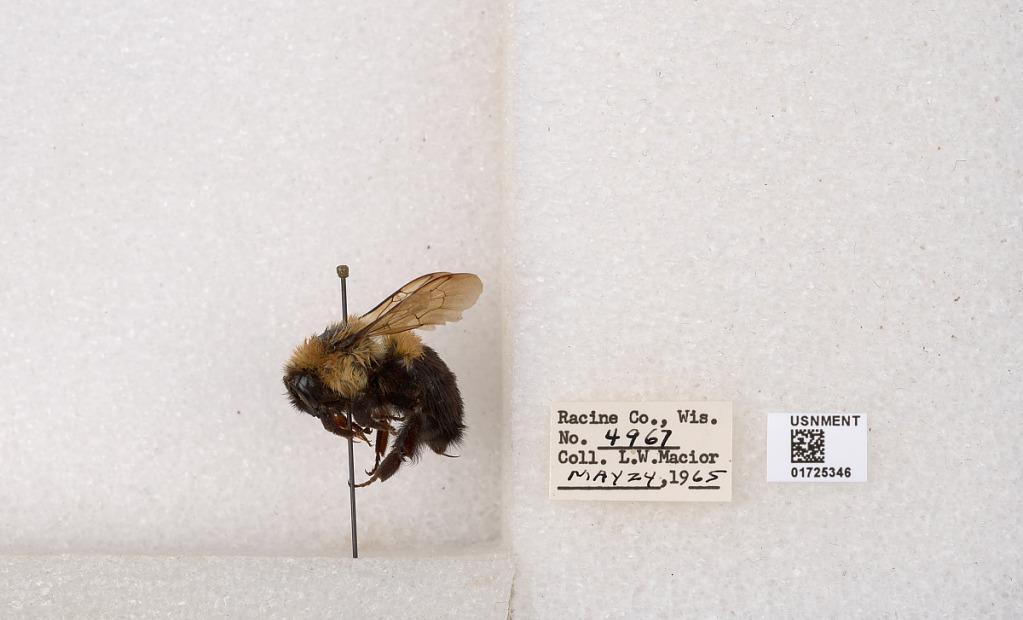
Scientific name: Bombus impatiens Cresson
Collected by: L. Macior
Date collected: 1965-5-24
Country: United States
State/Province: Wisconsin
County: Racine
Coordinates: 42.7299, -87.8123